List of people on the postage stamps of Japan

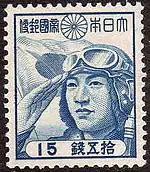
Saluting aviator on 15 sen stamp from 1942

The Japanese Empire issued its first postage stamps in April 1871. In 1896 the first persons to be depicted on a stamp were Prince Kitashirakawa Yoshihisa (1847–1895) and Prince Arisugawa Taruhito (1835–1895) in honor of their role in the First Sino-Japanese War that ended one year earlier. The first woman and third person depicted on a Japanese postage stamp was in 1908 and 1914 Empress Jingū, a legendary Japanese empress who ruled following her husband's death in 200 AD. She was in 1881 already the first woman depicted on a Japanese bank note. However no actual picture of her exists. Instead an artistical representation by Edoardo Chiossone was used for the bank note, modelled after a female employee of the Government Printing Bureau which lead to a western appearance. For the postage stamps of 1908 and 1914 the same image was used. However the printing plates were destroyed in the 1923 Great Kantō earthquake and a revised design by Yoshida Toyo was used for stamps issued in 1924 with a more Asian appearance. A definitive series in 1942 reflected Japan's entry into World War II, with designs including war workers and saluting aviators.